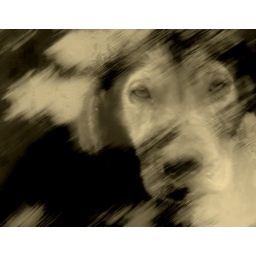
street dog in Achupallas neighborhood of Vina del Mar, Chile